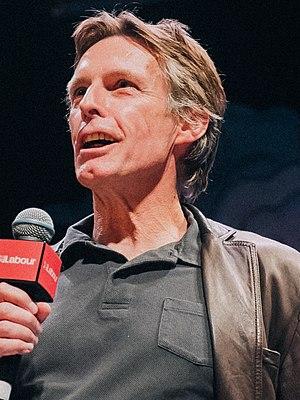
Ronan Bennett est un écrivain et un scénariste nord-irlandais.